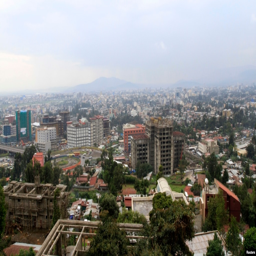
a general view shows a section of the skyline in capital .